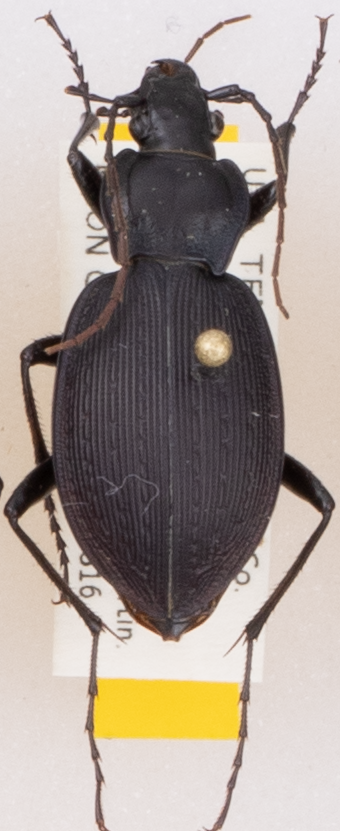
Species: Carabus goryi
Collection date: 2017-05-16
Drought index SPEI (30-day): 1.012
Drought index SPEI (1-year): -1.314
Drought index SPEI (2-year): -0.556